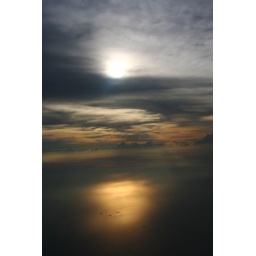
shoot it from my plane to Perth. It's nice to see boats floating around